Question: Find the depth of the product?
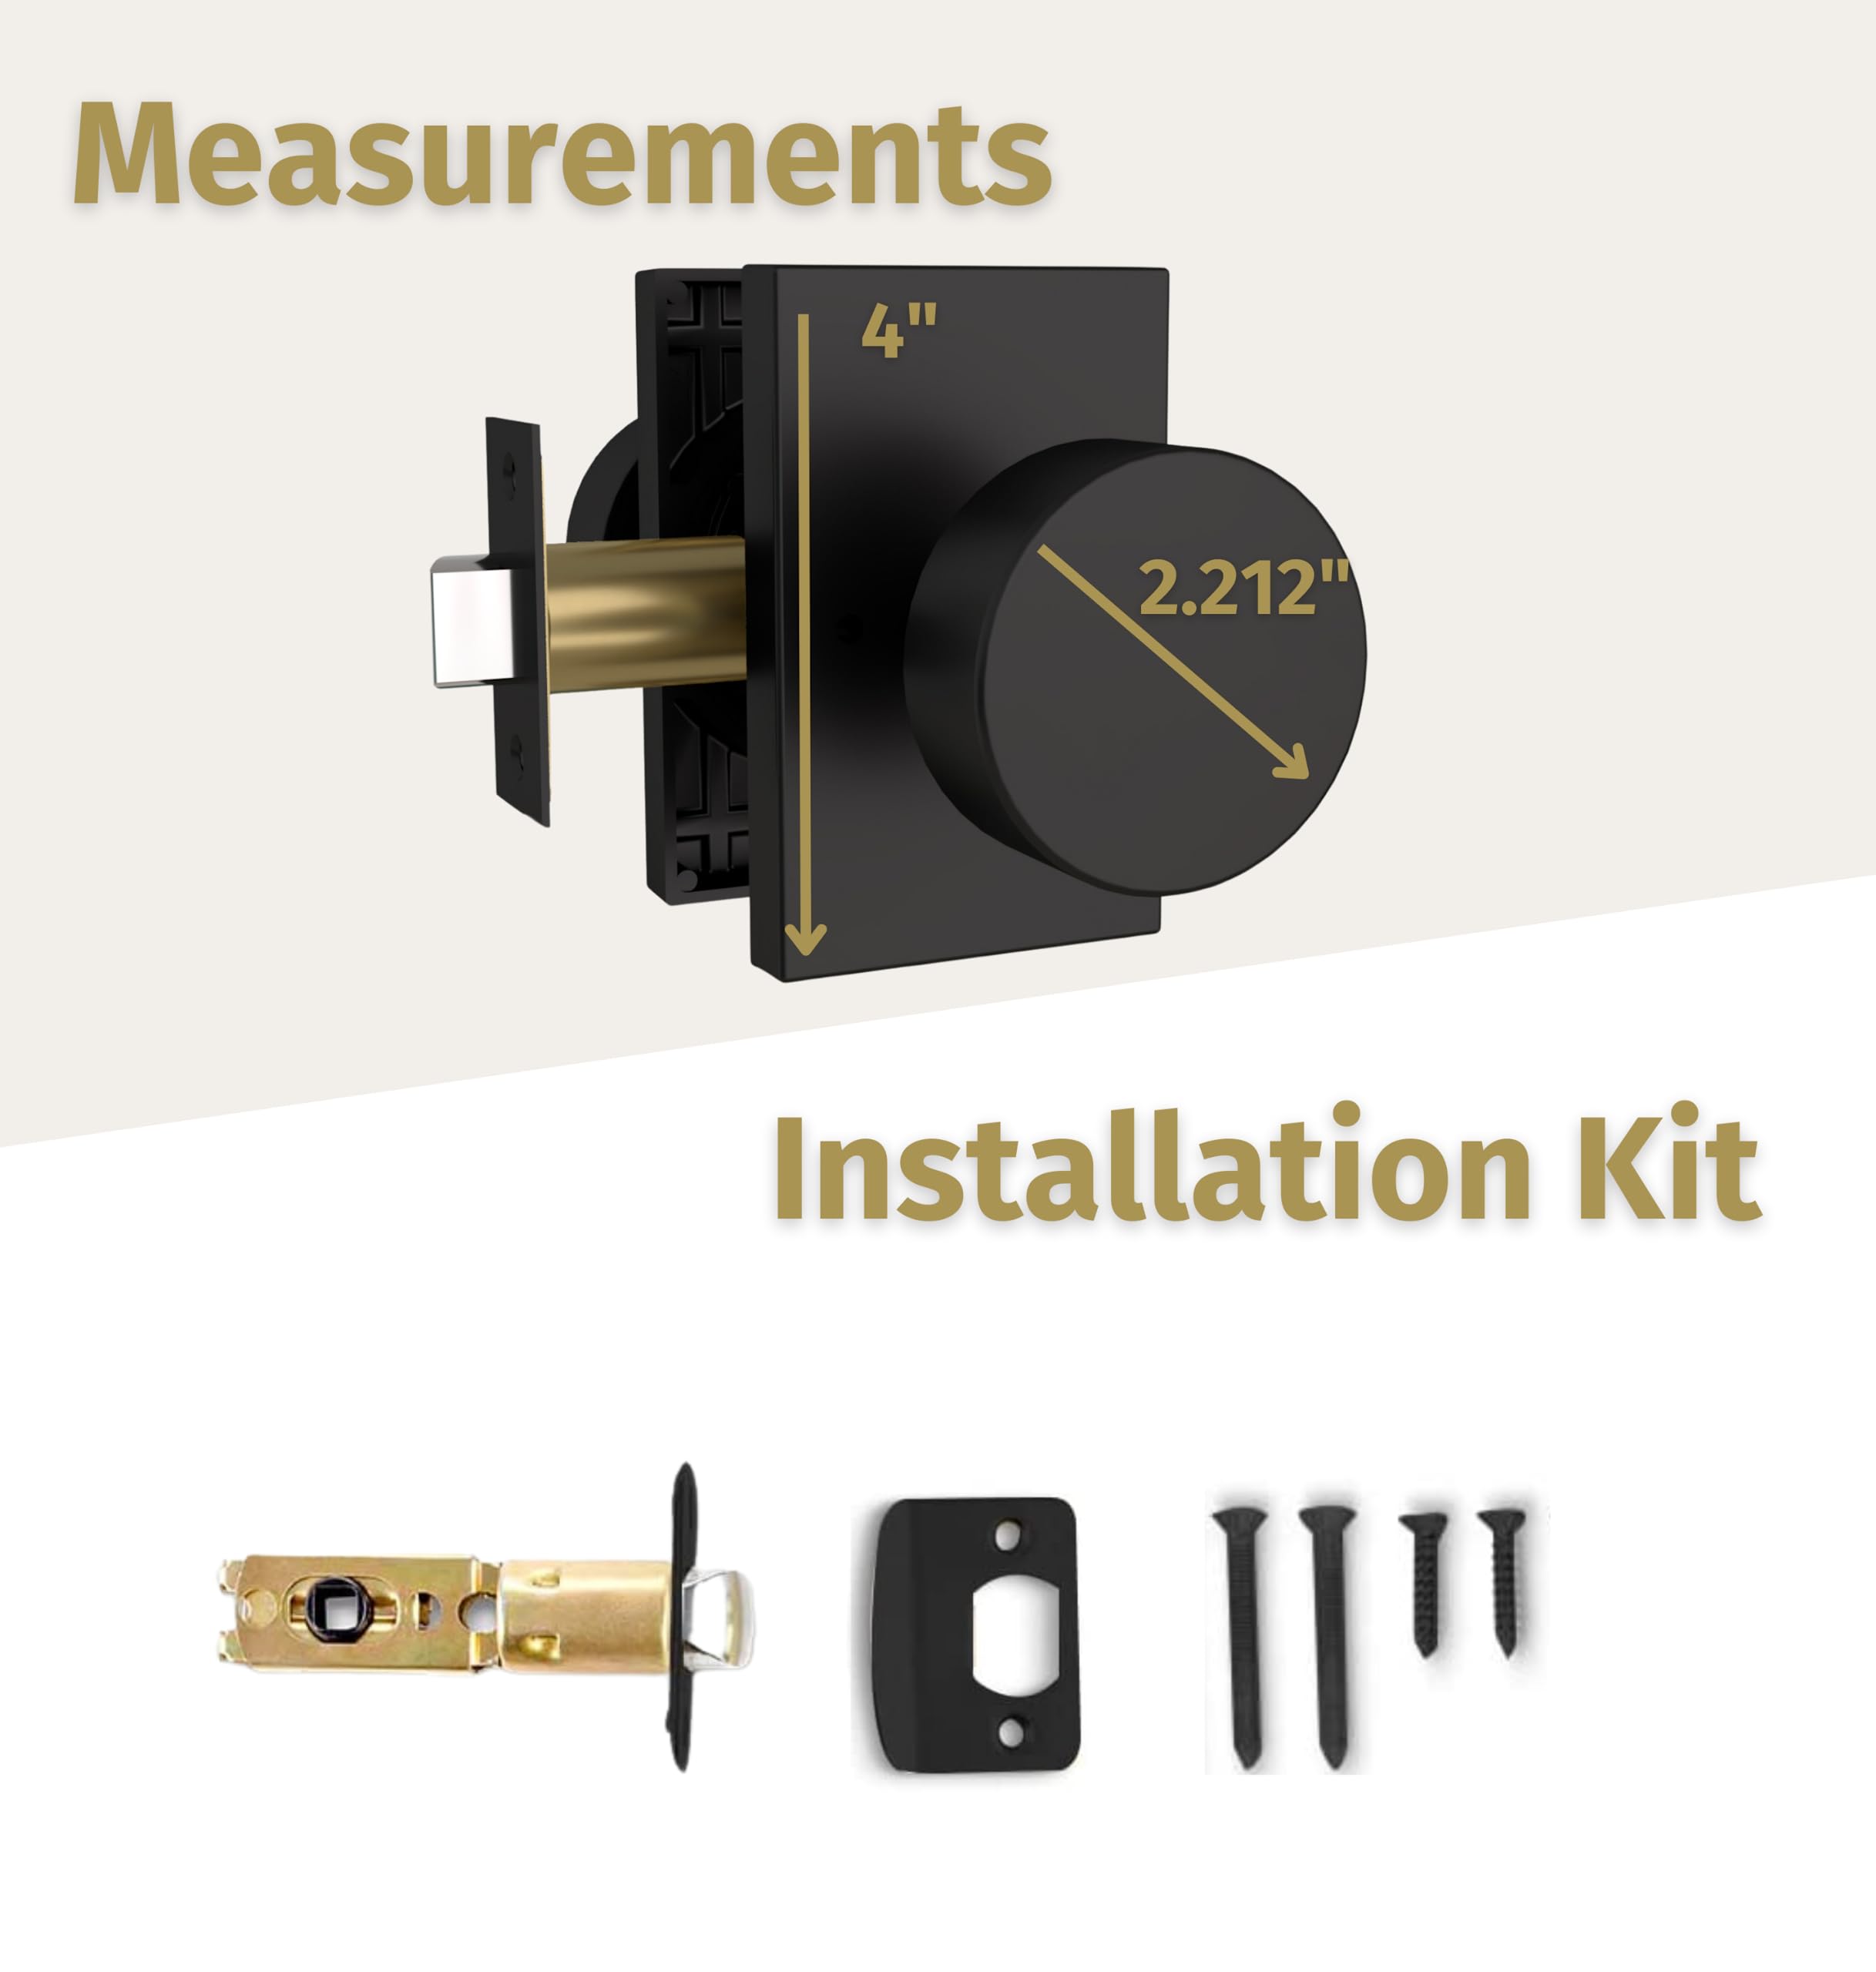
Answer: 4.0 inch